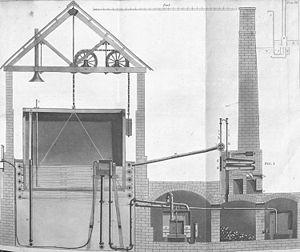
La Gas Light and Coke Company est une société fondée à Londres en 1812 par l'inventeur allemand Frédéric-Albert Winsor pour assurer la production et la distribution du gaz d'éclairage en Angleterre. De celle-ci descend l'actuelle British Gas plc.
"Friedrich Christian Accum ou Frederick Accum, né à Bückeburg le 29 mars 1769 et mort à Berlin le 28 juin 1838, est un chimiste allemand. Ses principaux apports ont concerné l'éclairage au gaz, la lutte contre la nourriture toxique et la vulgarisation de la chimie auprès du grand public. Après un apprentissage comme apothicaire, il vécut à Londres de 1793 à 1821 en tant que ""chimiste indépendant"" : il fabriqua et vendit des produits chimiques et des instruments scientifiques, tint des enseignements payants de chimie expérimentale et collabora avec des institutions de recherche variées.
Un gazomètre est un réservoir servant à stocker le gaz de ville, le gaz naturel ou bien le biogaz à température ambiante et à une pression proche de la pression atmosphérique. Le volume du réservoir varie selon la quantité de gaz qu'il contient, la pression étant assurée par une cloche mobile verticalement. Les plus grands gazomètres ont des capacités allant jusqu'à 350 000 m³, pour des structures atteignant plus de 60 mètres de diamètre.
Une usine à gaz est une usine produisant du gaz manufacturé, ou gaz de ville, généralement à partir de charbon. L'industrie du gaz a connu une forte expansion en Europe aux XIXᵉ et XXᵉ siècles. Des usines de taille importante font alors leur apparition dans le paysage industriel qui marquèrent l'imaginaire collectif. Les immenses carcasses métalliques des gazomètres nécessaires au stockage du gaz obtenu se voient alors de très loin et forment des repères incontournables dans le paysage. Ces usines ont généré de fortes pollutions industrielles, en partie liées aux résidus de la combustion du charbon. L'exploitation du gaz naturel, beaucoup plus calorifique, a progressivement rendu les usines à gaz obsolètes, mais les gazomètres associés aux usines ont parfois été réutilisés pour le gaz naturel.